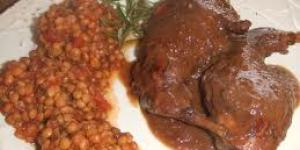
estofado de liebre